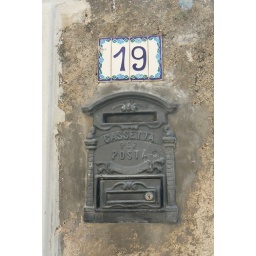
Old fashioned letter box in the wall